Research history of Anoplotherium

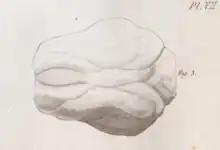
Anoplotherium cerebral hemisphere endocast illustration by Georges Cuvier, 1822. Its first mention in 1804 marks the origins of palaeoneurology.

The palaeontological history of "Anoplotherium" in the context of the endocast (or fossilized brain case) started as early as 1804 when Cuvier studied a naturally fossilized brain case of "A. commune" from a broken skull from Montmartre (although he identified the brain case as belonging to "Palaeotherium medium" until 1822). More specifically, the brain-case represents the cerebral hemisphere. Cuvier realized that the brain cast of the prehistoric species could be informative regarding their brain anatomies, making this the earliest known instance of palaeoneurology.